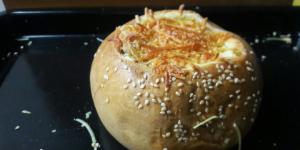
panne cook de pollo